Poles in the United Kingdom

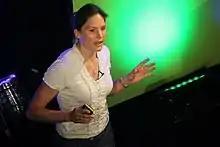
Helen Czerski at Thinking Digital 2012

Polish servicemen who died in the Battle of Britain or subsequently, found their final resting places mainly in six cemeteries across the United Kingdom: Newark-on-Trent, Blackpool, Brookwood Cemetery, Surrey, Yatesbury in Wiltshire, Grangemouth in Scotland, and Wrexham in Wales. Then, as the first generation of émigrés settled in various urban areas, often clustered around Polish clubs and churches, their graves and memorials began to appear in nearby existing cemeteries. Thus in London and its environs there were Polish burials especially in Brompton (Central London), Gunnersbury, Mortlake, Norwood and Putney Vale cemeteries.